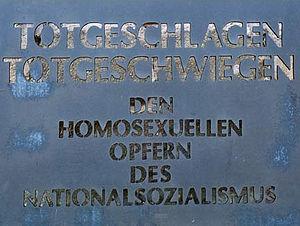
Des monuments à la mémoire des personnes homosexuelles persécutées par le régime nazi ont été érigés dans de nombreux villes et pays depuis la fin de la Seconde Guerre mondiale. D'autres monuments en projets sont à des stade d'avancement divers.